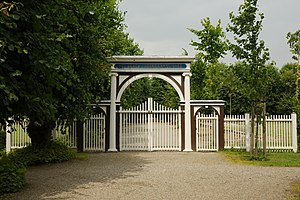
Gudsageren
Indgangen til Gudsageren
Indgang til Gudsageren, Christiansfeld, Danmark
Gudsageren er Brødremenighedens kirkegård i Christiansfeld. Karakteristisk er alle gravene ens med en flad gravsten, der vender mod øst. Kvinderne ligger begravet til i den østlige del og mændene i den vestlige.